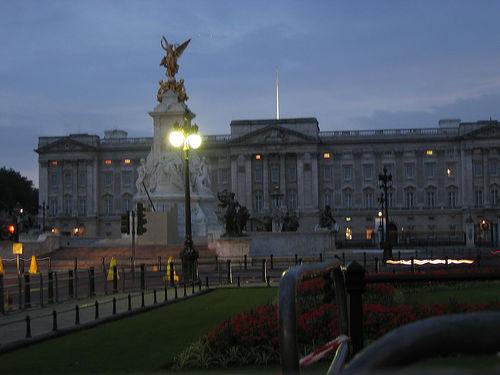
Weather: cloudy or overcast